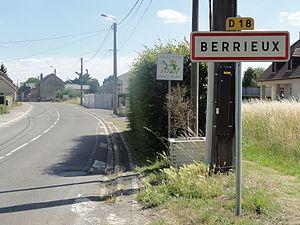
Berrieux (Aisne) city limit sign
Berrieux est une commune française située dans le département de l'Aisne, en région Hauts-de-France.